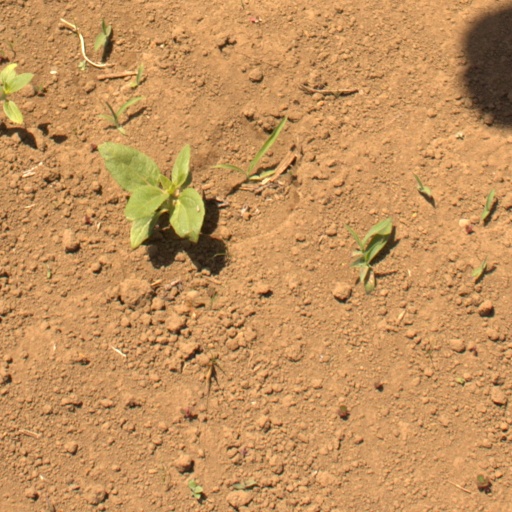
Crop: Jerusalem artichoke